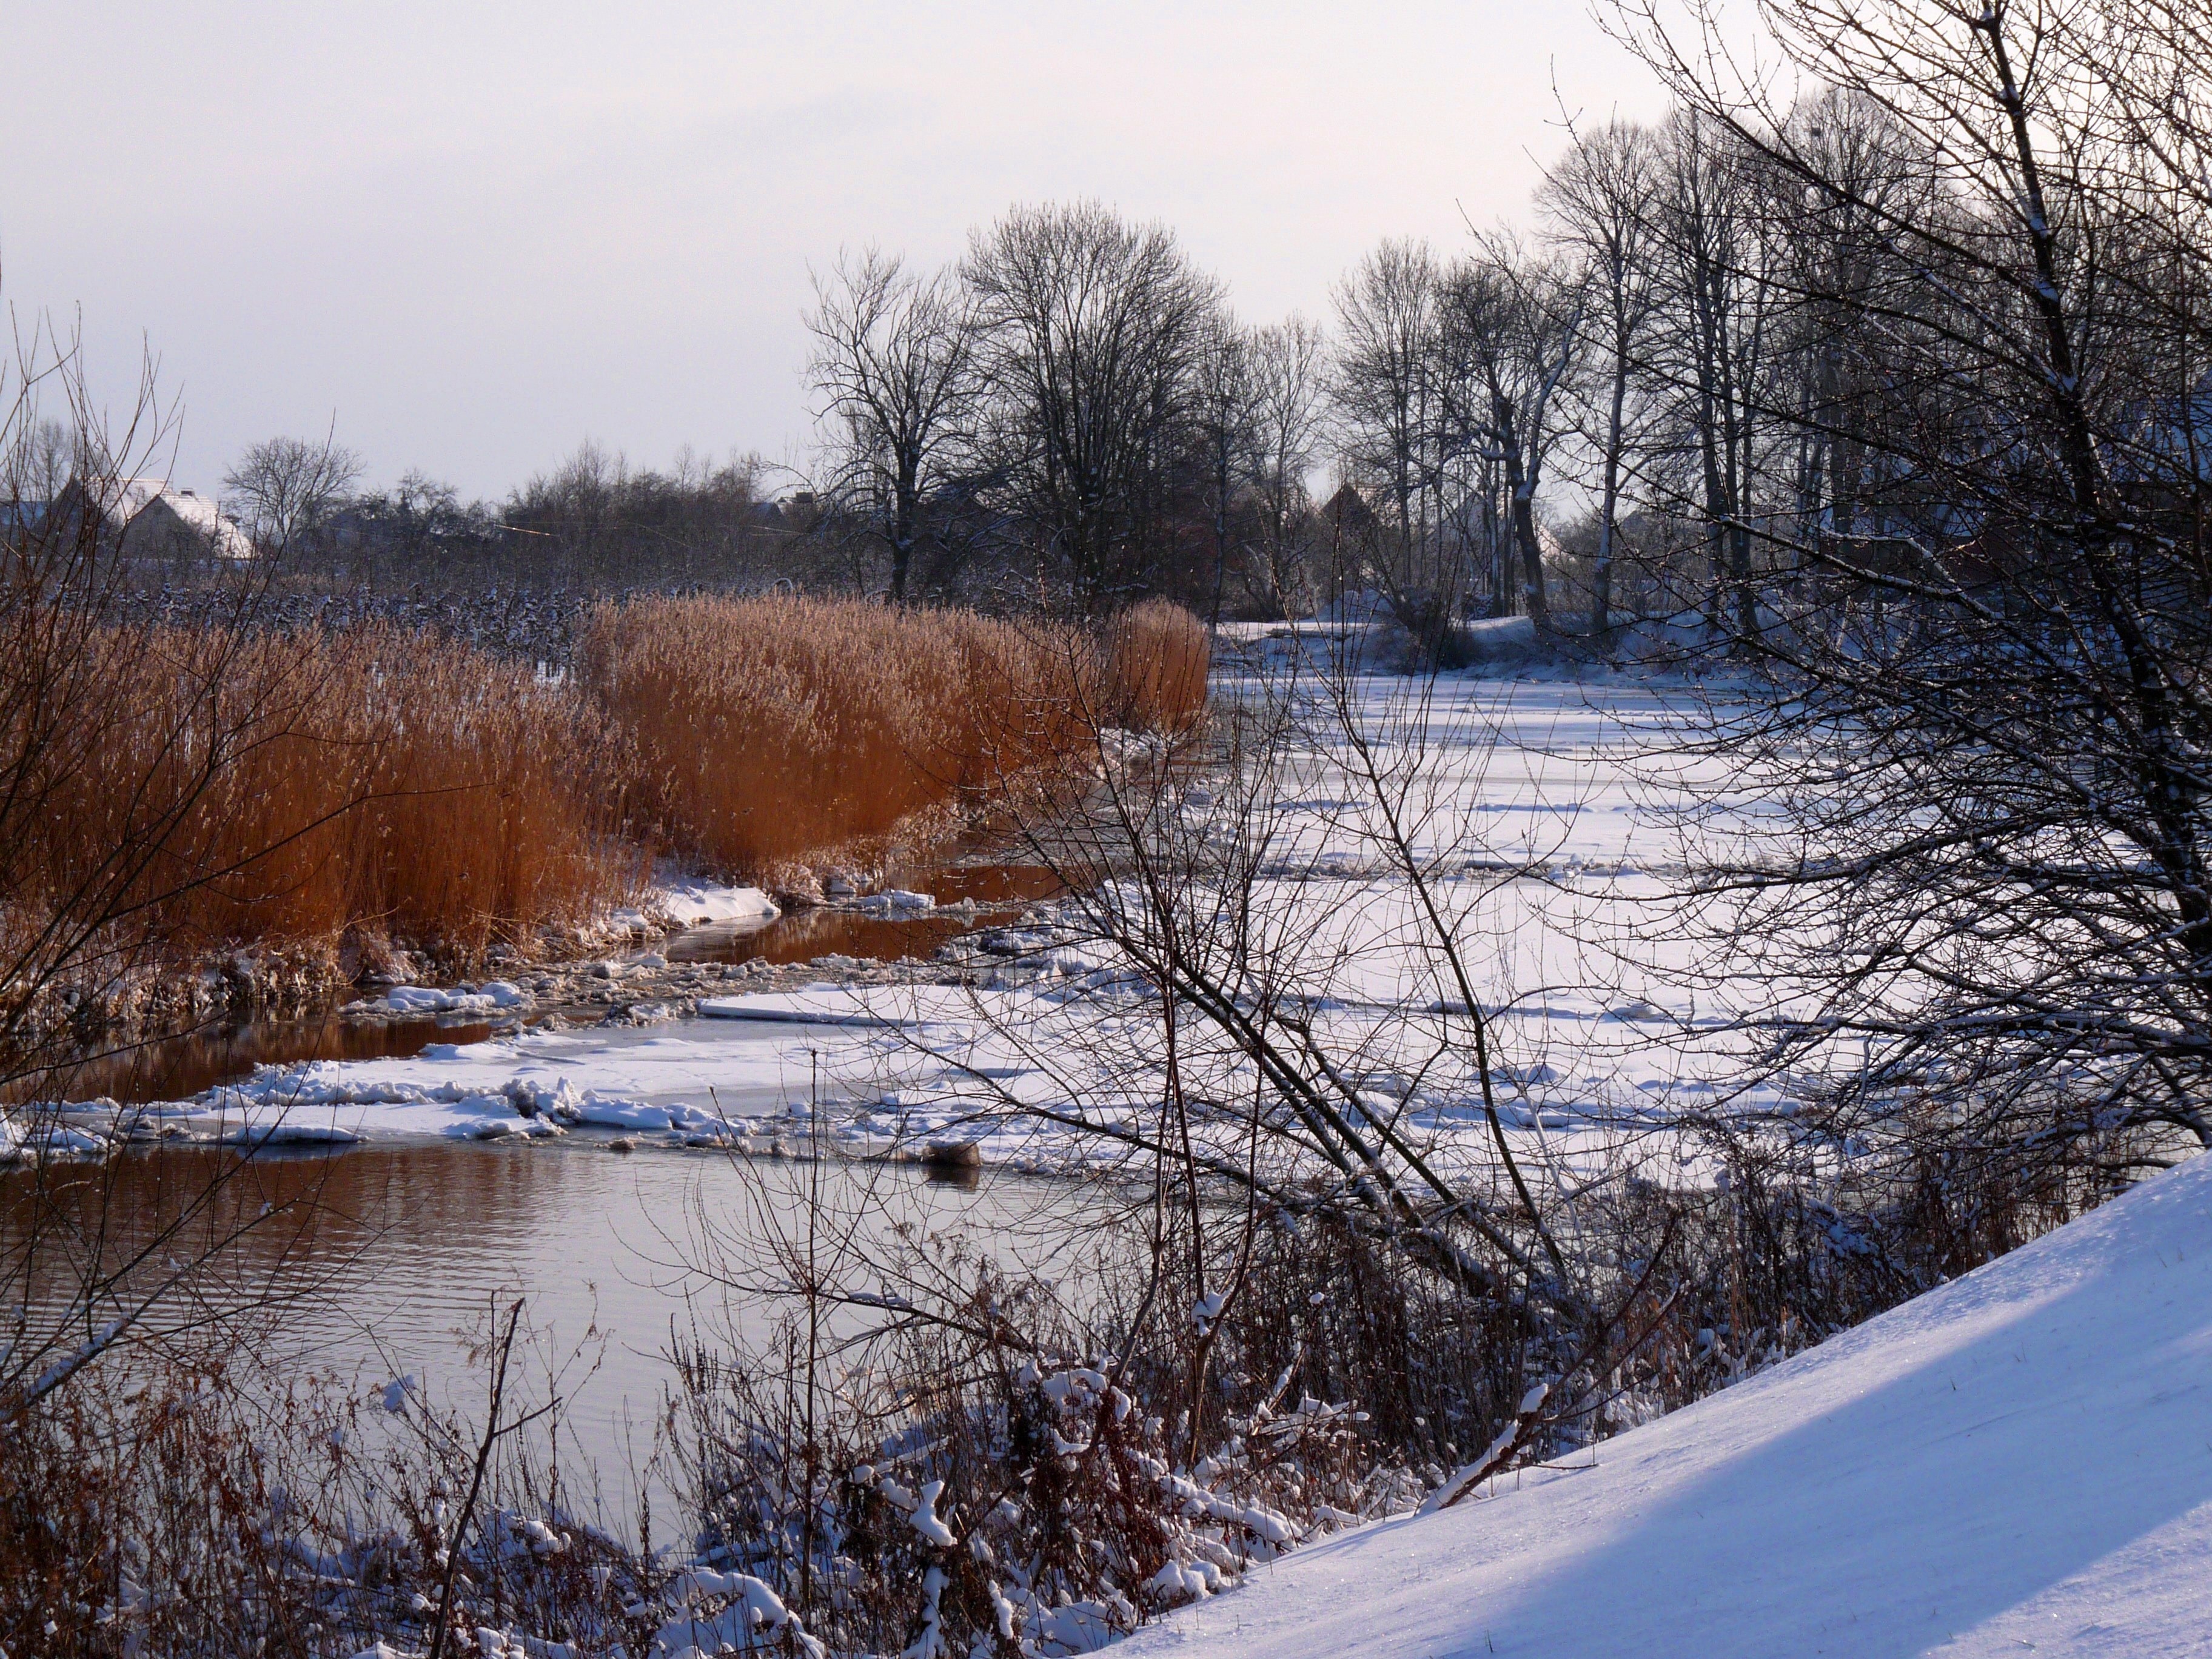
landscape, tree, water, nature, snow, cold, winter, morning, frost, river, ice, autumn, weather, romance, romantic, snowy, season, waterway, iced, germany, maritime, mood, wintry, freezing, seafaring, lower saxony, snow landscape, old country, l he, ice floes, on frozen, winterstimmung, woody plant